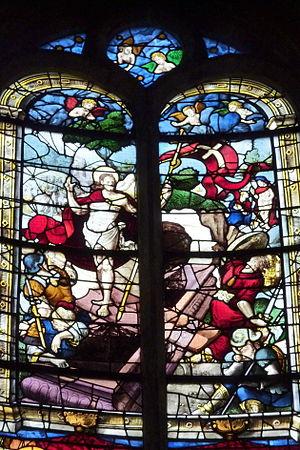
Vitrail Résurrection du Christ.
Groslay est une commune française située dans le département du Val-d'Oise en région Île-de-France.